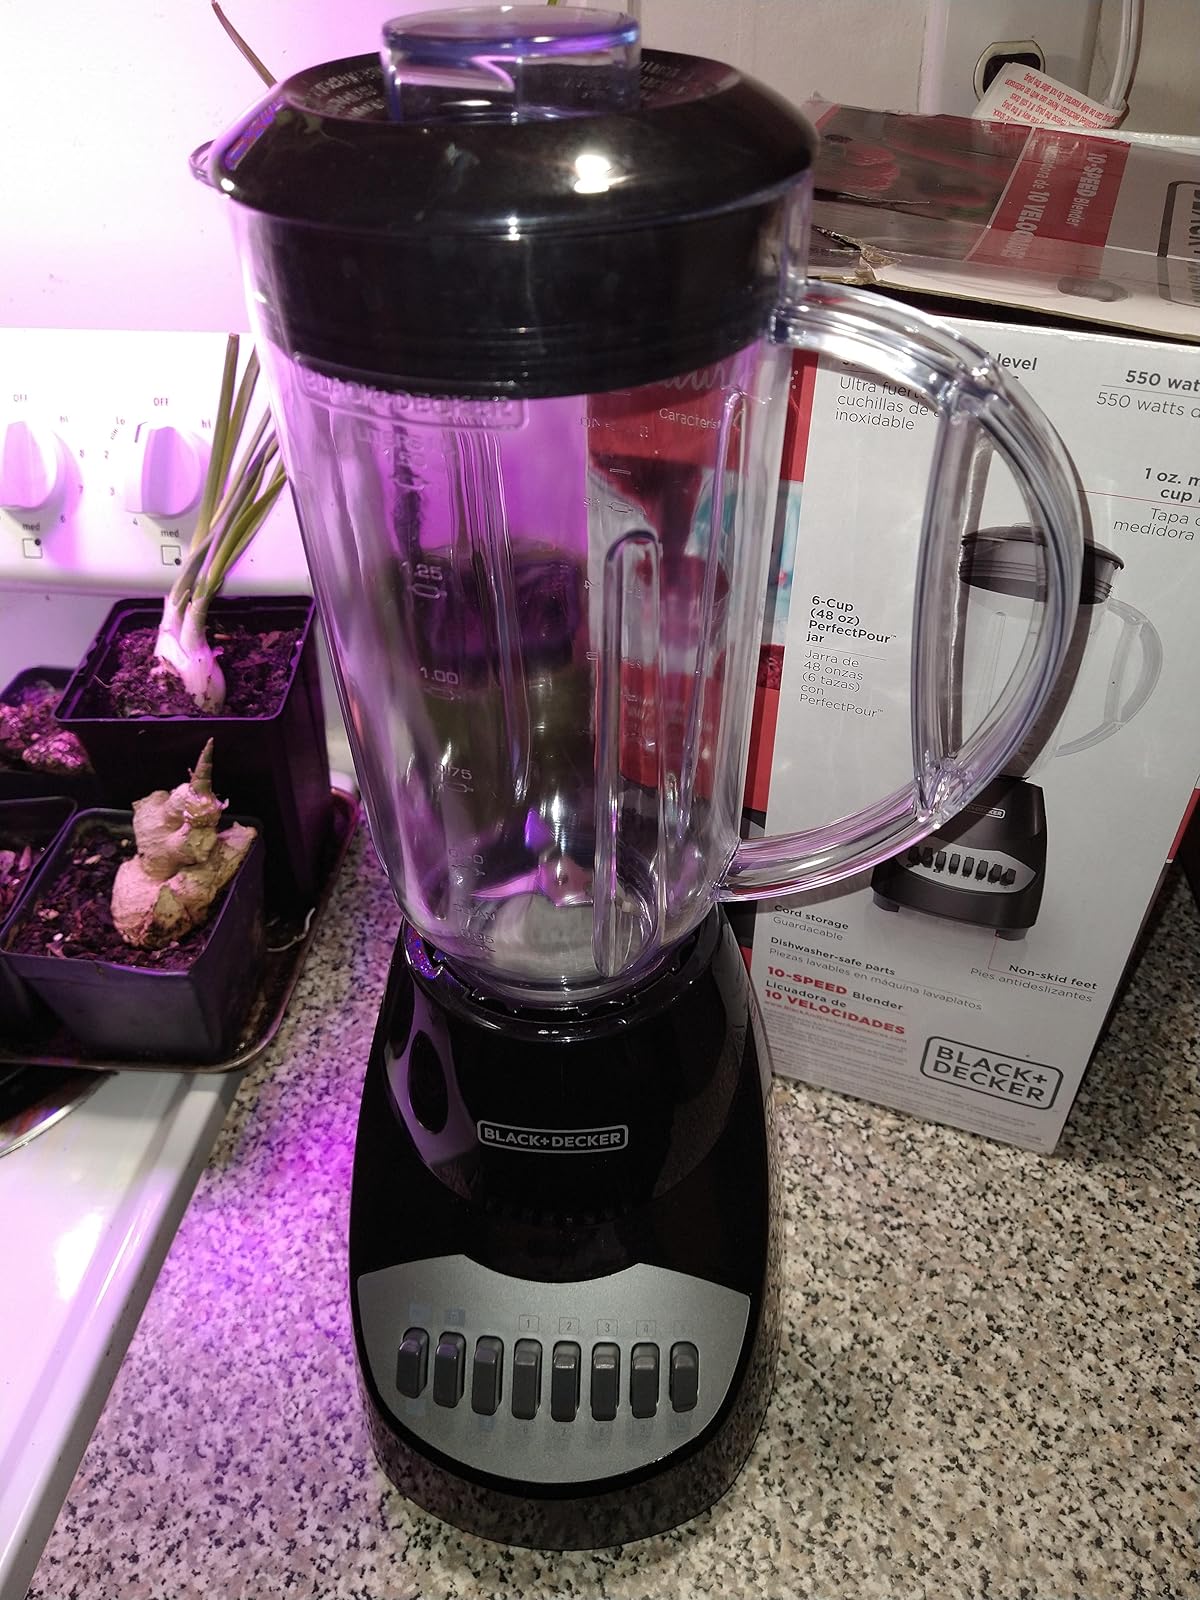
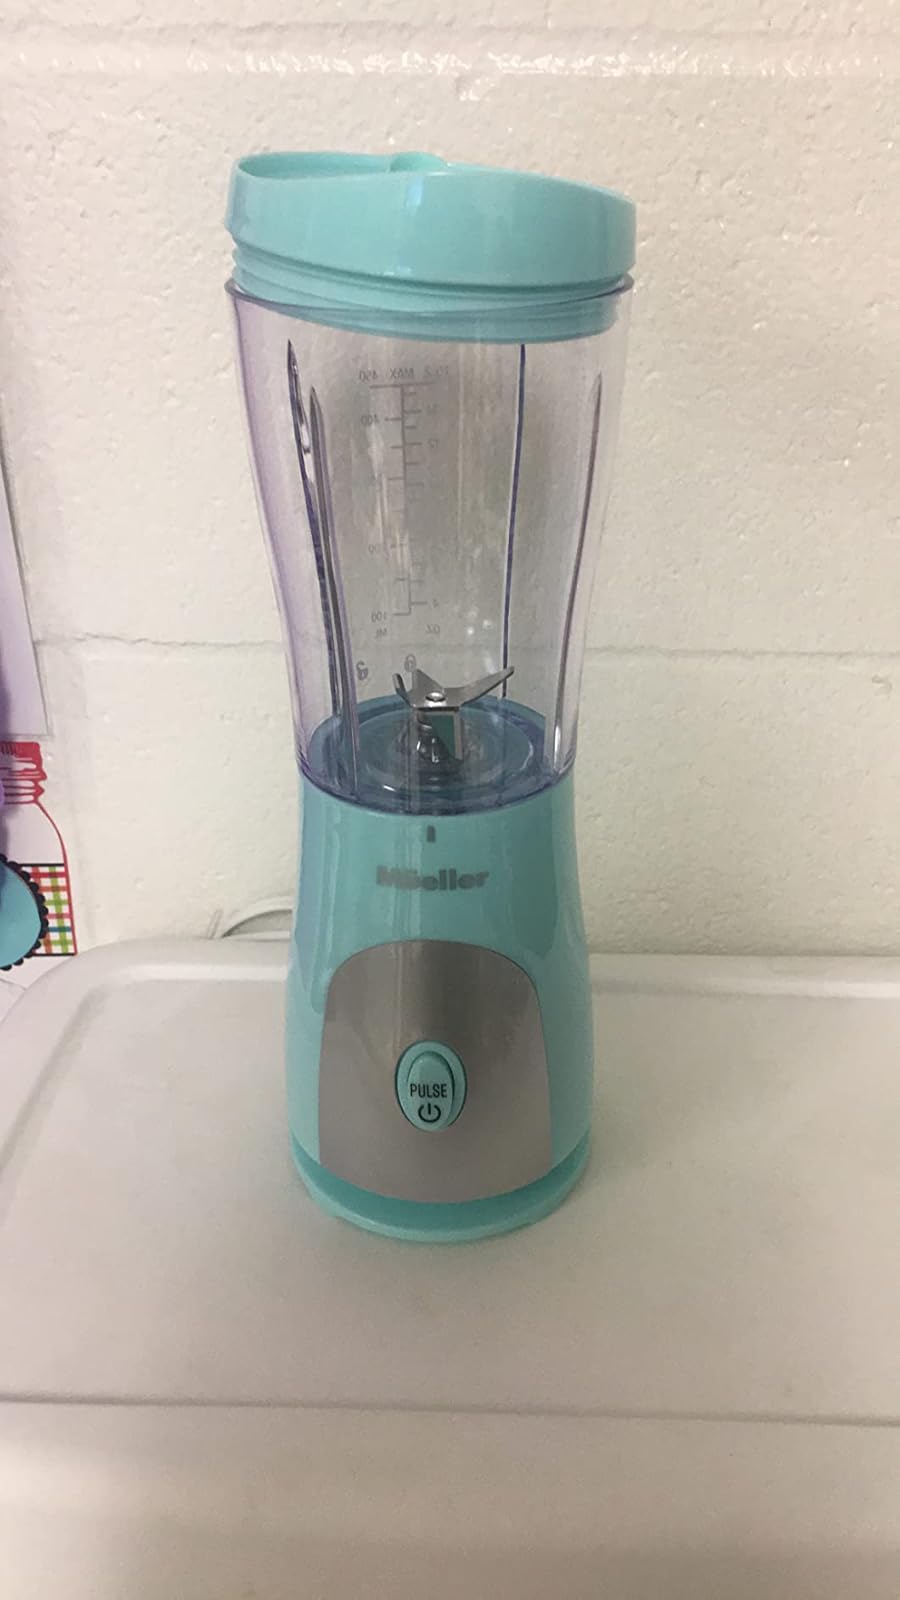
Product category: items_blender
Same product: no